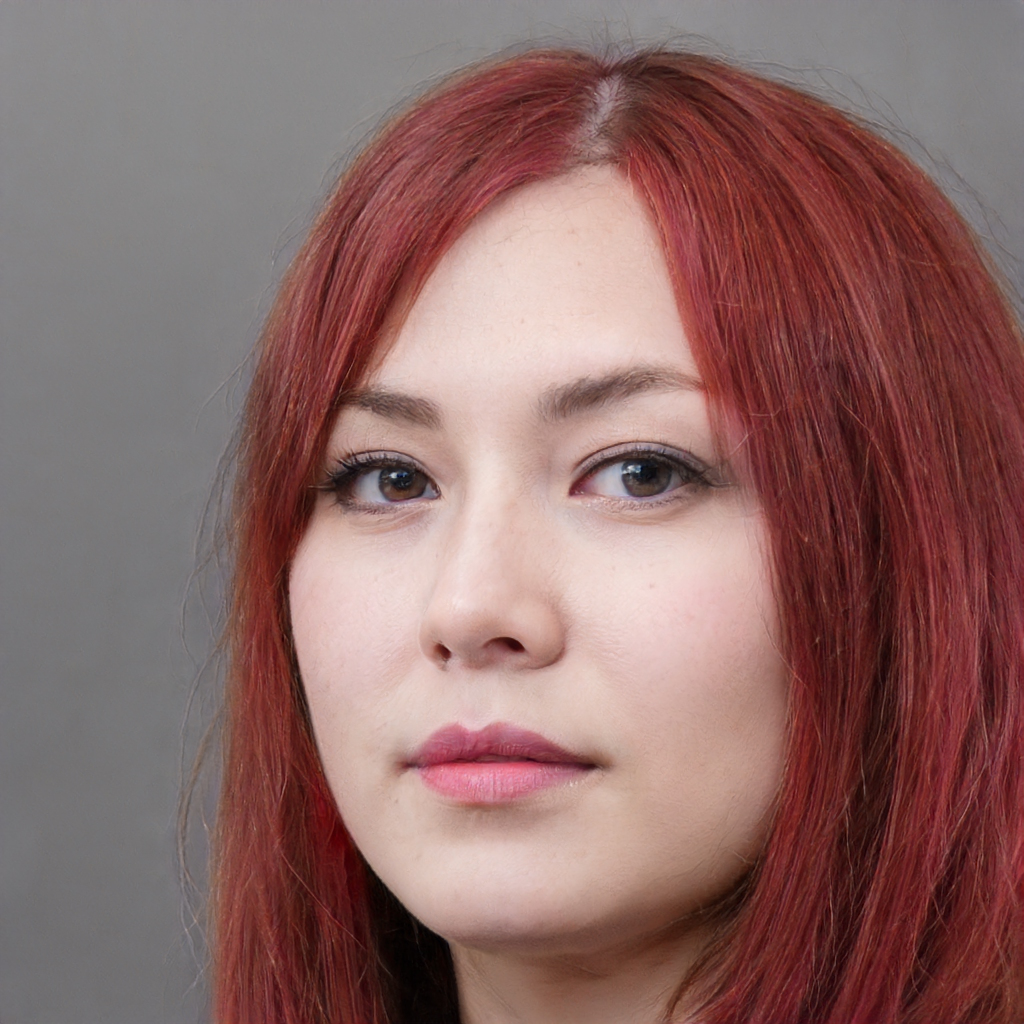
Label: Colored